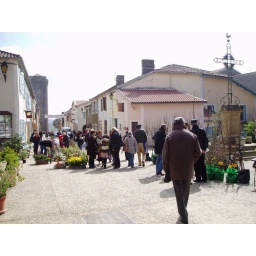
Main street with cross and donjon in the distance